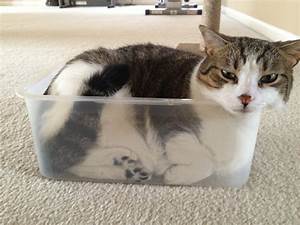
Label: gatto